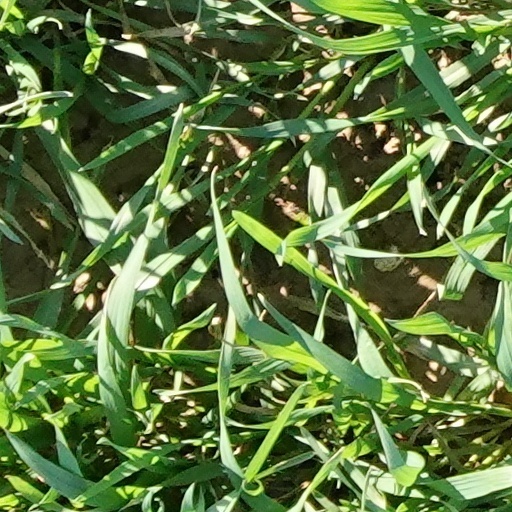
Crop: wheat